Sky position (RA, Dec in degrees): 166.66, -0.7563
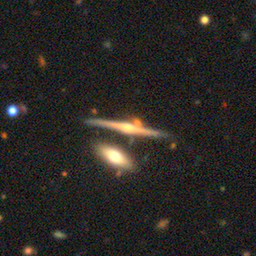
Galaxy morphology: Edge-on Galaxies with Bulge